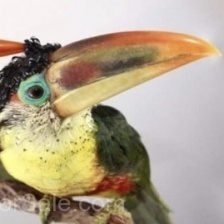
Species: CURL CRESTED ARACURI
Scientific name: PTEROGLOSSUS BEAUHARNAESII
ImageNet parent category: toucan